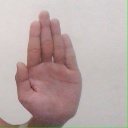
अक्षर: ध